Bullet Basya

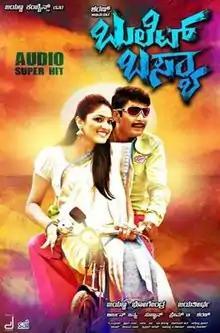
Film poster

Bullet Basya is a 2015 Indian Kannada comedy film directed by Jayatheertha, and stars Sharan and Haripriya. The supporting cast features Rangayana Raghu, Sadhu Kokila and Yathiraj Jaggesh. The title of the film was taken from Sudheer's character in the 1989 Kannada film "C.B.I. Shankar". The creators however confirmed that there was no connection between the two.